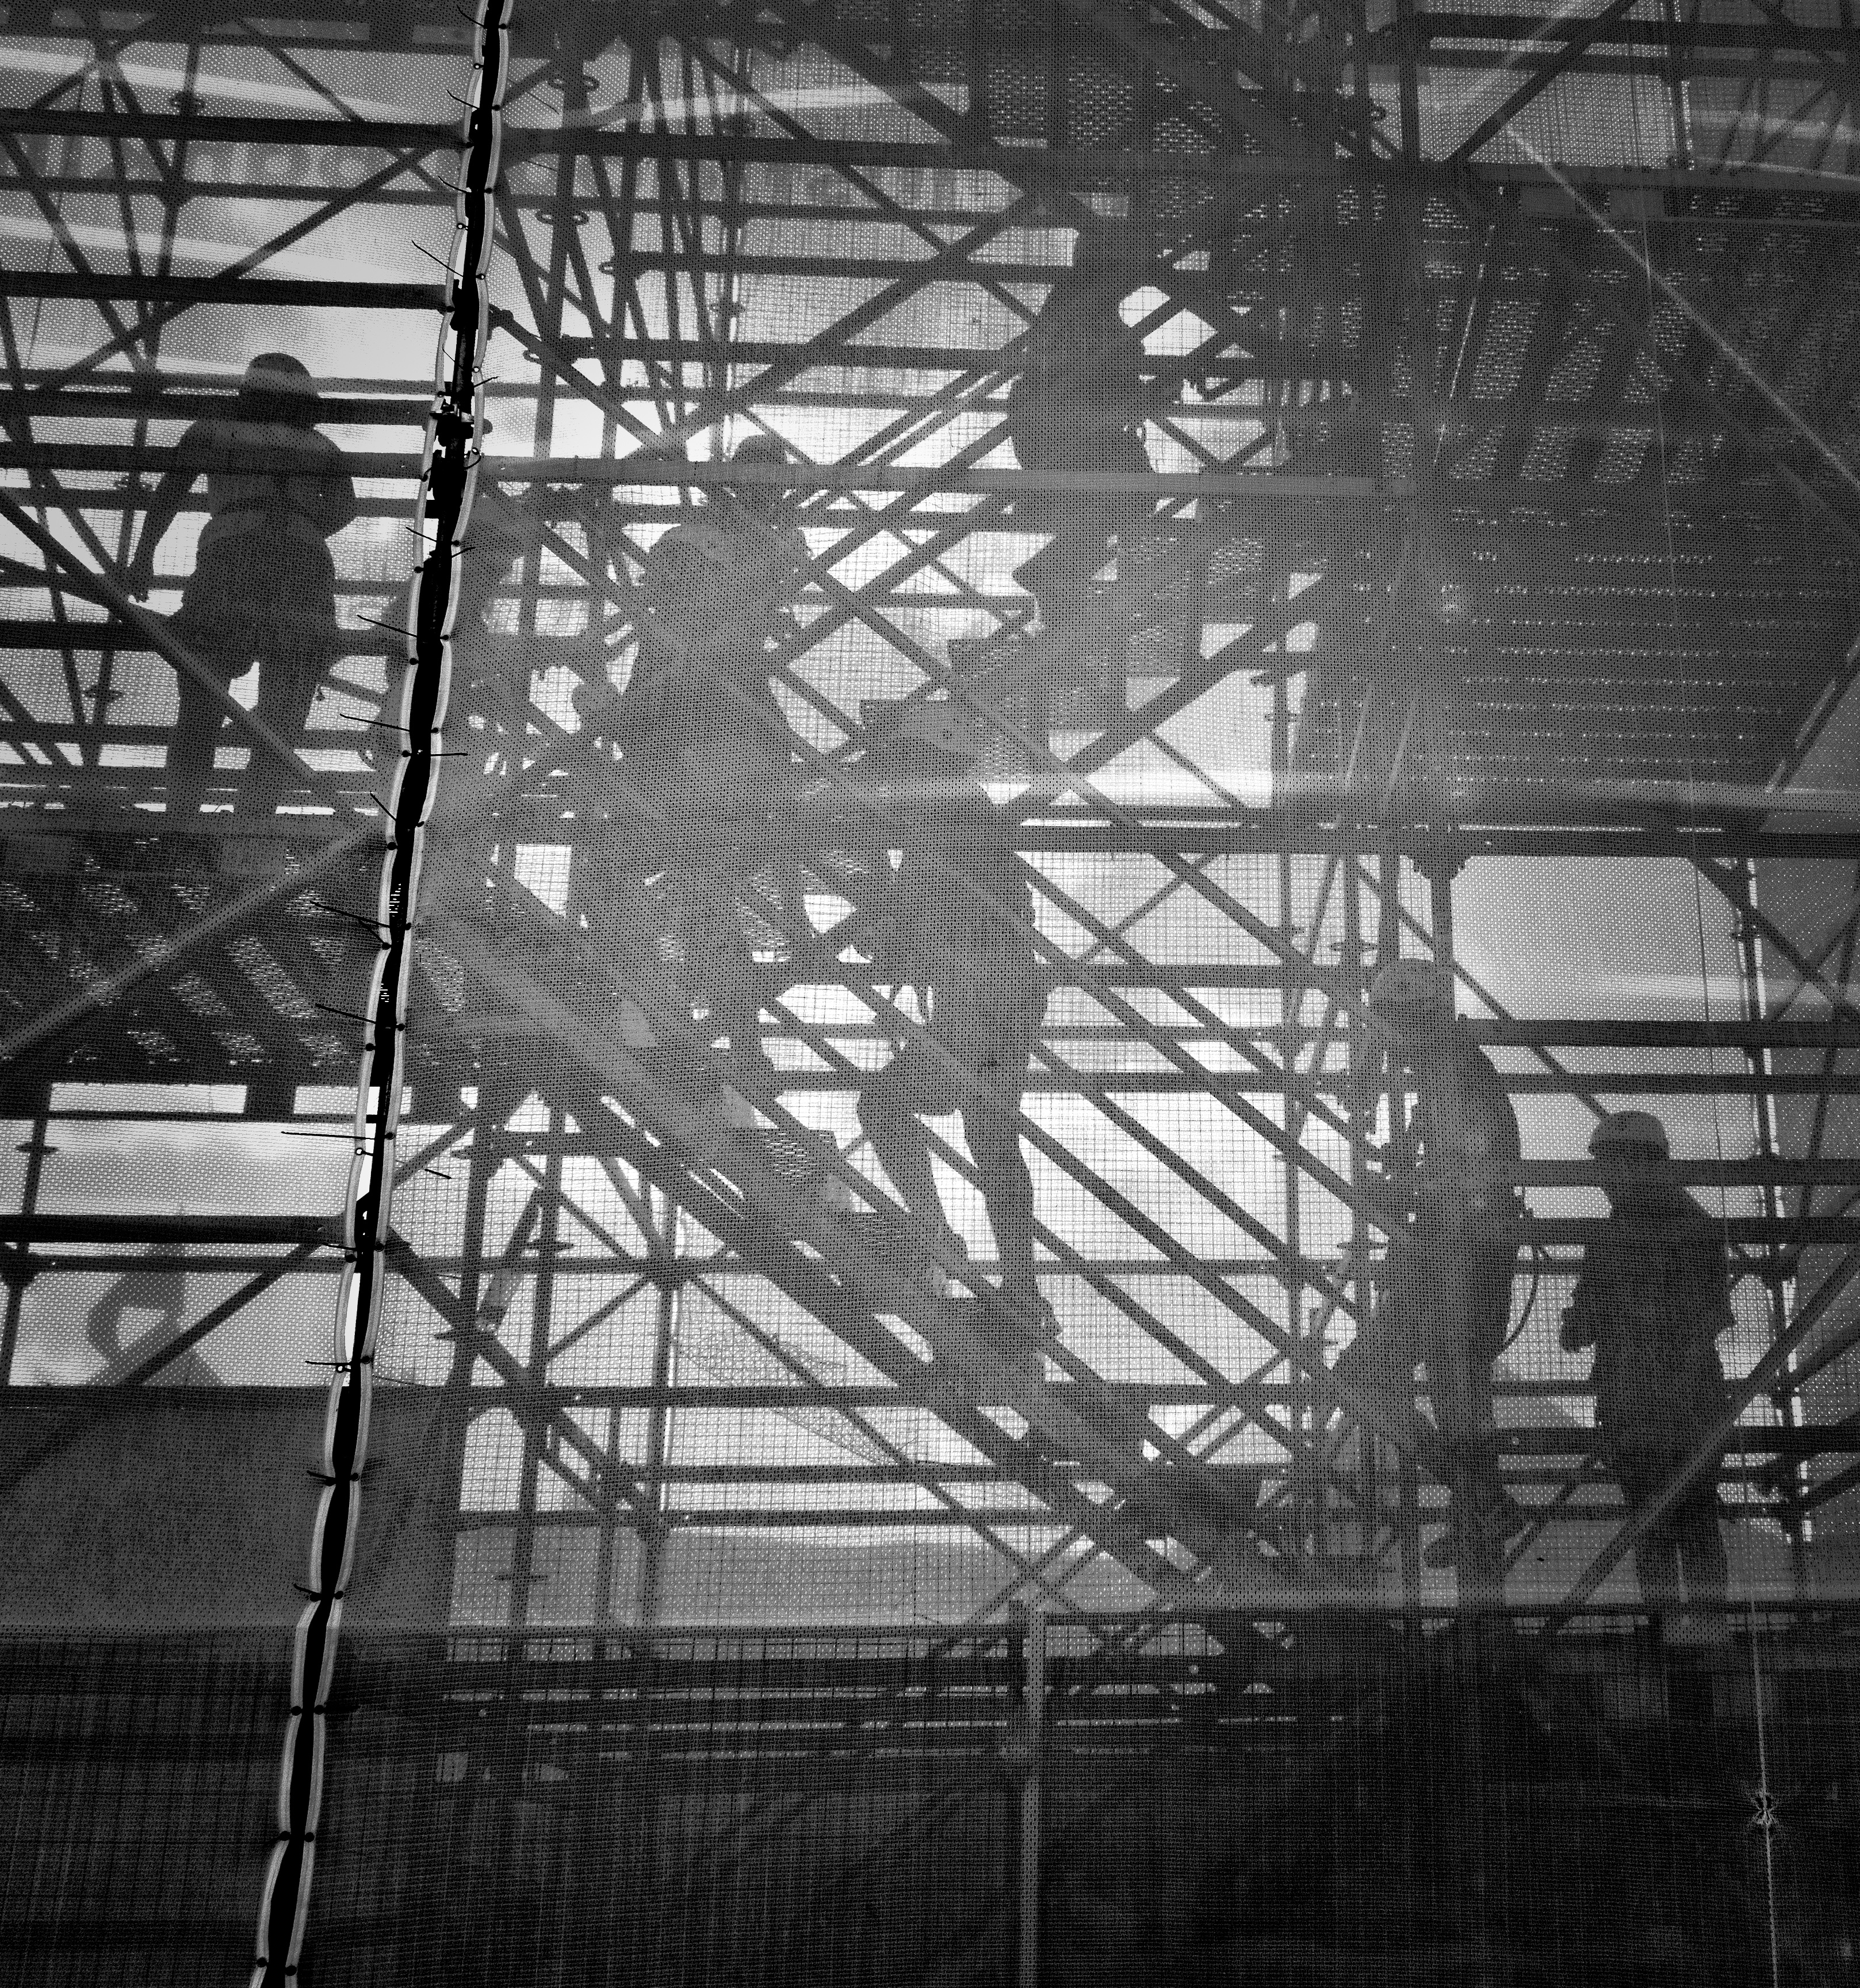
black and white, white, line, reflection, darkness, black, monochrome, symmetry, shape, urban area, monochrome photography